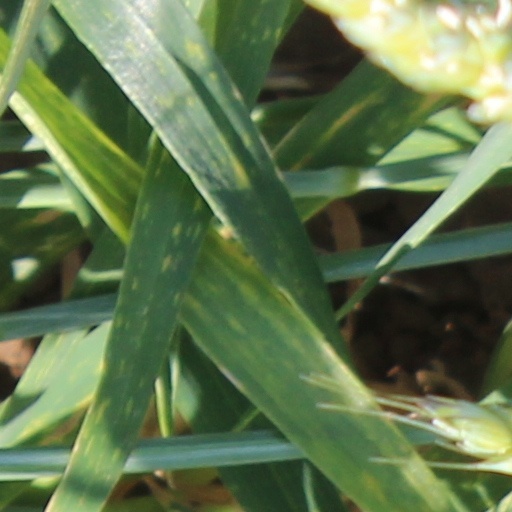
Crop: wheat